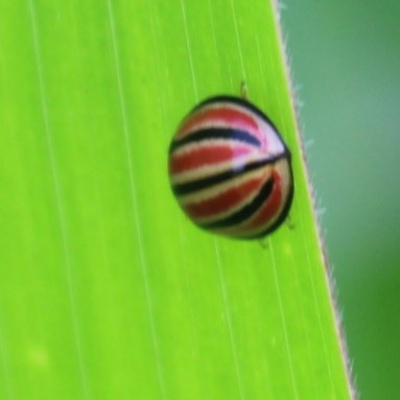
Crop: Maize
Condition: leaf beetle